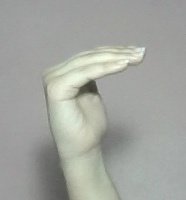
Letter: haa